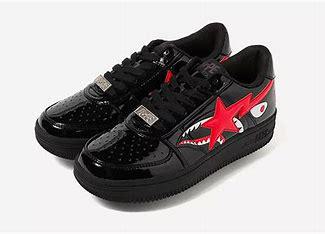
Brand: BAPE
Model: Bapesta